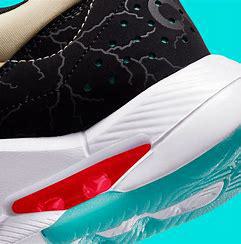
Brand: Jordan
Model: Air Cadence